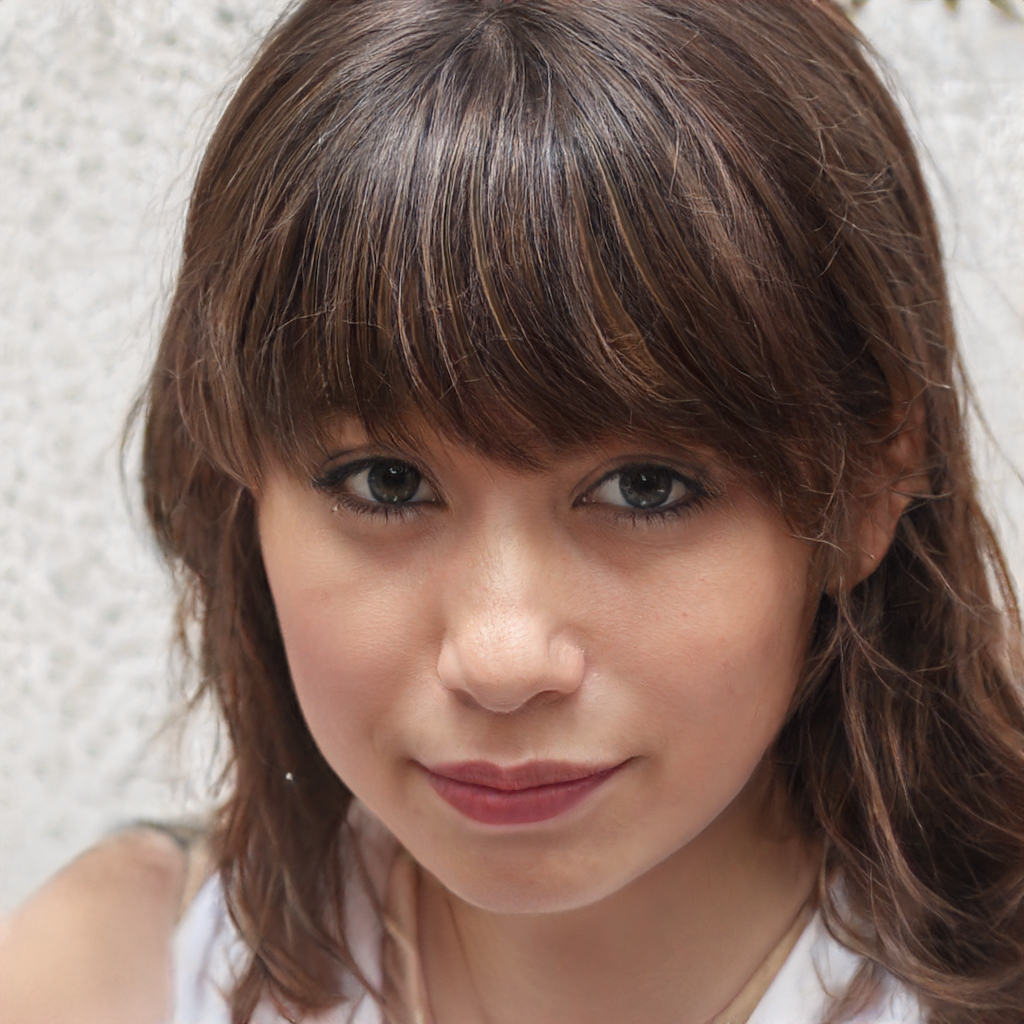
Label: Colored